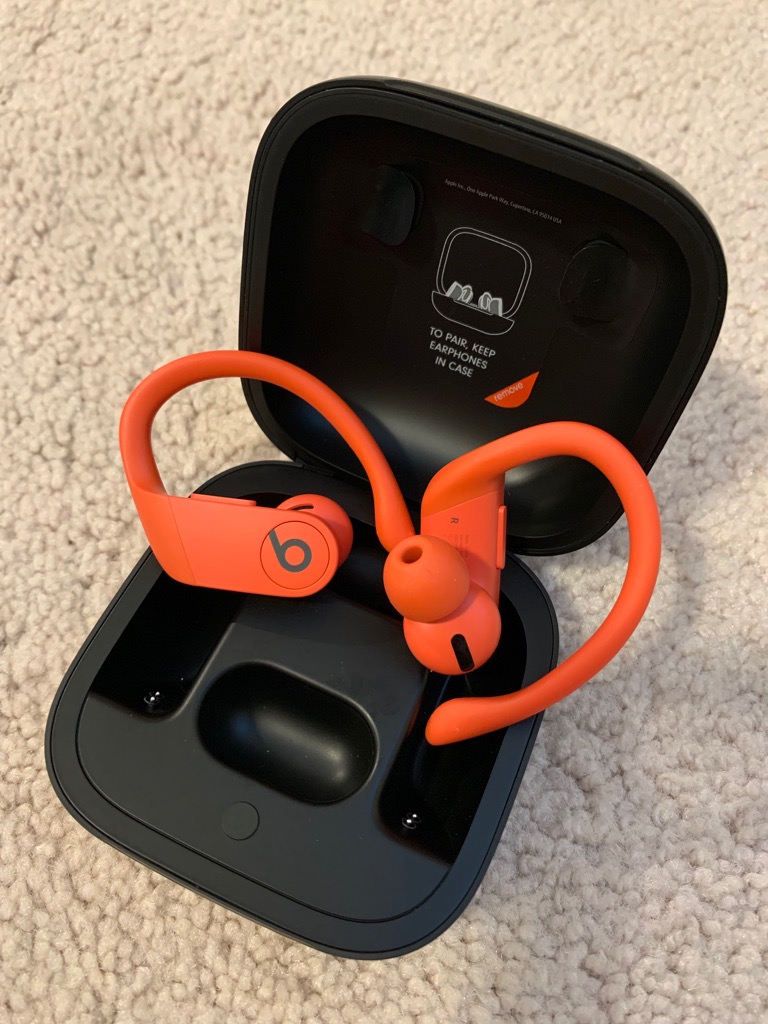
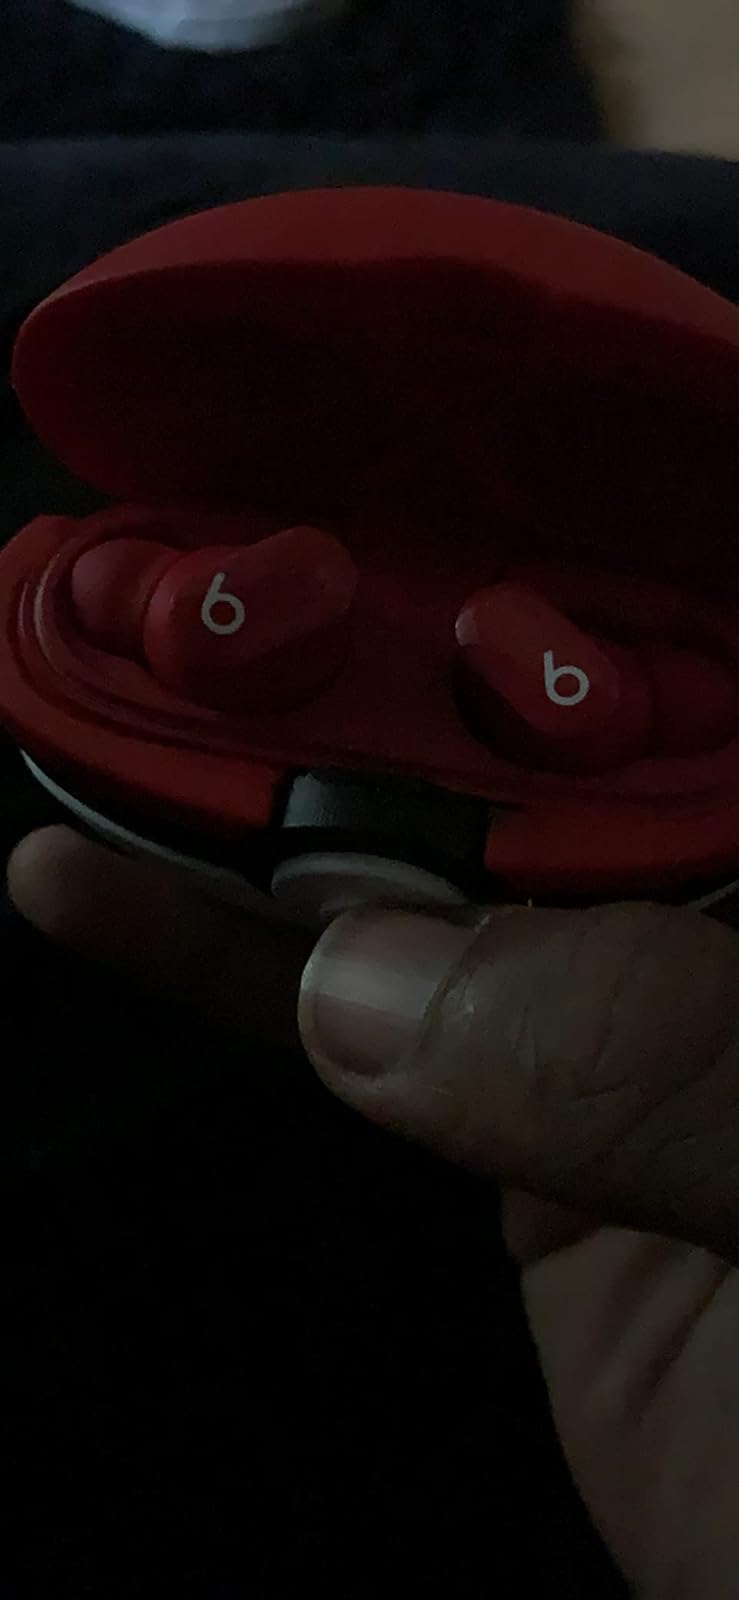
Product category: earbuds
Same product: no